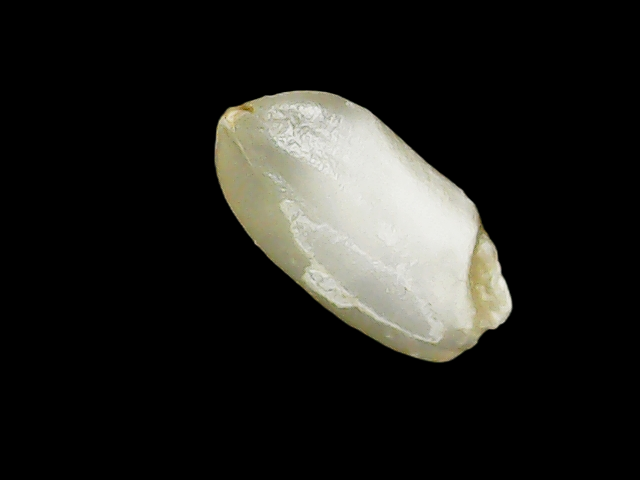
Rice variety: Binadhan8